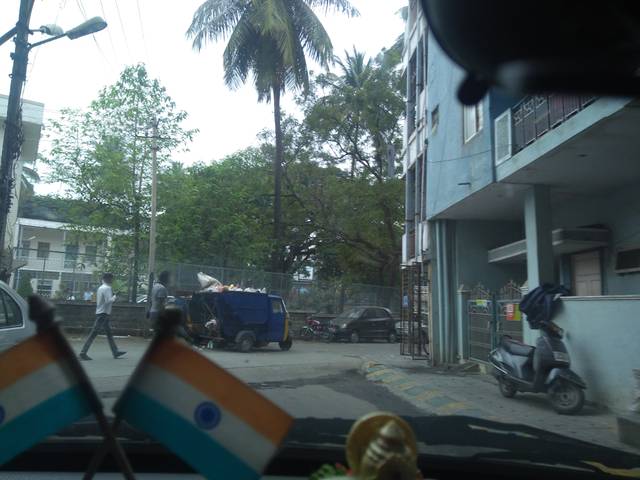
Region: India
Coordinates: 12.994, 77.555